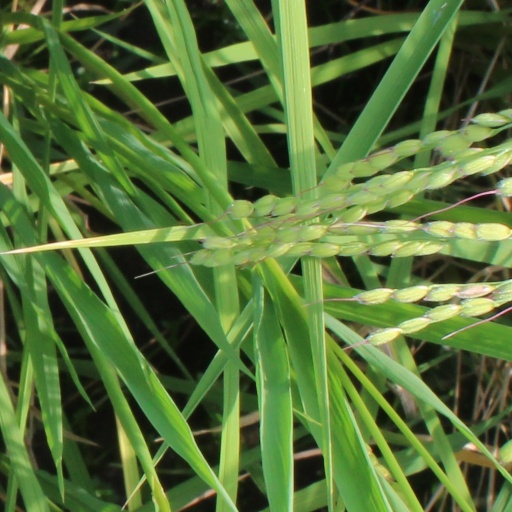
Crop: rice